James Taylor Ellyson

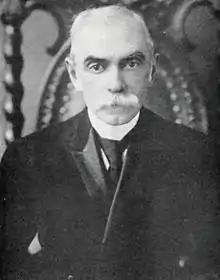
Ellyson in

Ellyson was active in the Lost Cause movement, as well as revitalized the state's Democratic Party from the postwar Conservative Party of Virginia which his father had helped John S. Barbour, Jr. found. J. Taylor Ellyson worked with the Martin Organization and helped pass many Jim Crow laws. He was an unsuccessful candidate for the Democratic nomination for governor in 1897 (fellow Confederate veteran James Hoge Tyler winning the party's nomination, then easily winning the general election). Ellyson served as president of the Jefferson Davis Monument Association and of the Richmond Howitzers Association. Active in both the R. E. Lee and George E. Pickett Camps of Confederate veterans, Ellyson represented both in the annual conventions of United Confederate Veterans. A member of the Westmoreland and Commonwealth Clubs, as well as the Society for the Preservation of Virginia Antiquities and the Confederate Memorial and Literary Society, J. Taylor Ellyson also raised funds and otherwise helped construct a new building for the Virginia Historical Society in Richmond's then-developing Fan District that included many murals promoting the losing Confederate cause.